Georgia Avenue–Petworth station

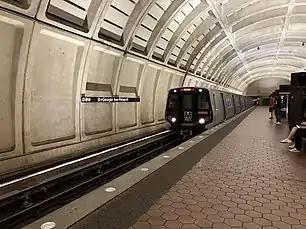
A Huntington-bound Yellow Line train at the station in September 2022

It opened on September 18, 1999, part of an extension of the Green Line that connected and , allowing trains to travel between and .